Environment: real
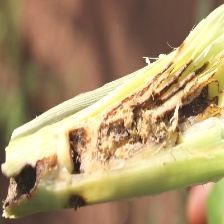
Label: fall_armyworm